Answer in natural language. Estimate the real world distances between objects in the image. Which object is closer to natural wood threedrawer dresser (marked A), bluegrey rectangular table (marked B) or framed monochromatic wall decor painting (marked C)? Choose between the following options: bluegrey rectangular table (marked B) or framed monochromatic wall decor painting (marked C)
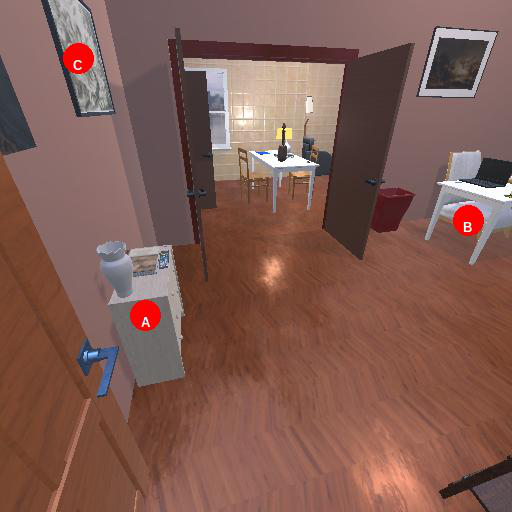
<answer>framed monochromatic wall decor painting (marked C)</answer>